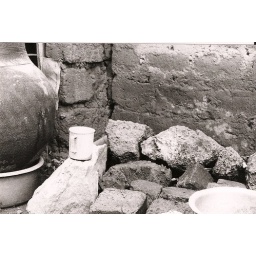
The cup was for gathering and moving rain water that is collected by the jug on the left side.